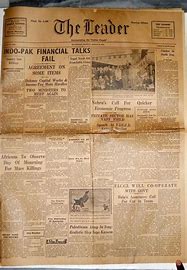
Label: paper